Dutch passport

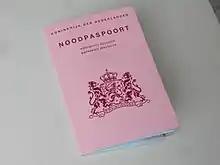
Dutch emergency passport

Visa requirements for Dutch citizens are administrative entry restrictions by the authorities of other states placed on citizens of the Netherlands. As of 21 September 2022, Dutch citizens had visa-free or visa on arrival access to 188 countries and territories, ranking the Dutch passport 5th in the world (tied with the passports of Austria, Denmark, and Sweden) according to the Henley Passport Index. Although a passport is often used for travel, it is the nationality rather than the passport that visa-free travel is based on.